The Citadel of Silence

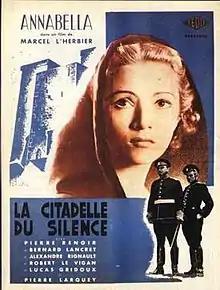

The Citadel of Silence (French: La citadelle du silence) is a 1937 French drama film directed by Marcel L'Herbier and starring Annabella, Pierre Renoir and Bernard Lancret. The film's sets were designed by the art directors Andrej Andrejew and Guy de Gastyne.